Indian painting

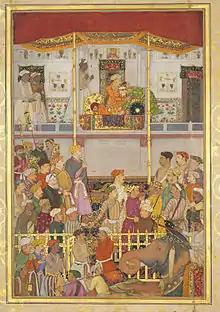
"Jahangir Receives Prince Khurram at Ajmer on His Return from the Mewar Campaign", Balchand, c. 1635

Mughal painting is a style of Indian painting, generally confined to illustrations on the book and done in miniatures, and which emerged, developed and took shape during the period of the Mughal Empire between the 16th and 19th centuries. The Mughal style was heavily influenced by Persian miniatures, and in turn influenced several Indian styles, including the Rajput, Pahari and Deccan styles of painting.